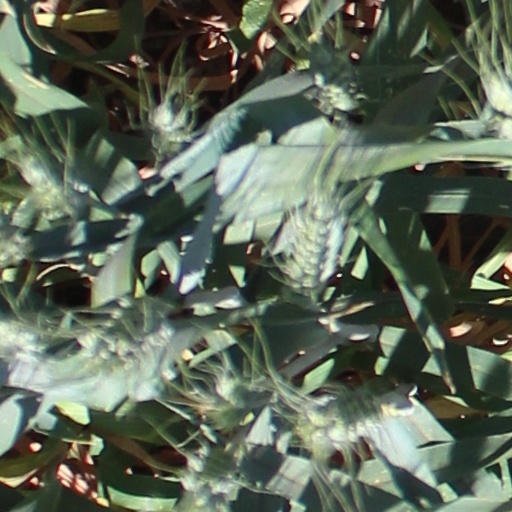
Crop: wheat